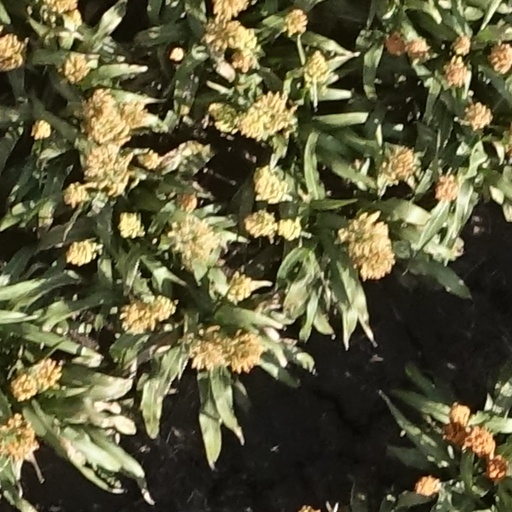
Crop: sorghum